Kentucky Route 1747

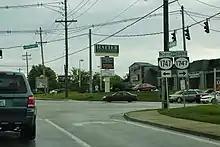
KY 1747 at US 31E and US 150

The southern terminus of the route is at Grade Lane in the shadow of the Louisville International Airport in Louisville. The northern terminus is at Kentucky Route 22 (Brownsboro Road) in Worthington. From Grade Lane to the eastern terminus of the concurrency with Kentucky Route 864, KY 1747 is named Fern Valley Road. From KY 864 north to KY 22, the route is known as the Hurstbourne Parkway.